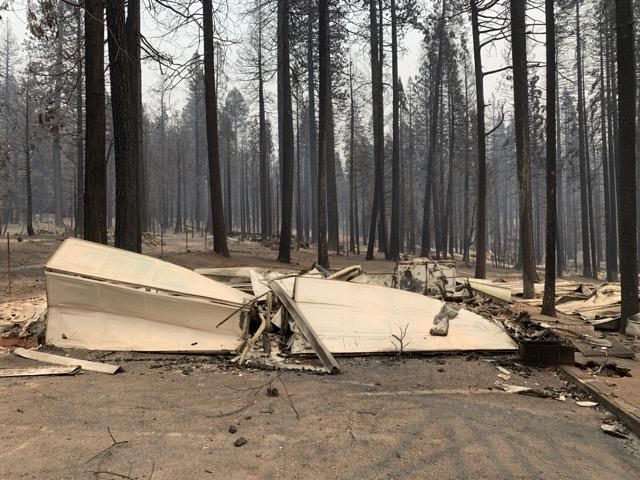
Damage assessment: destroyed